Romandy

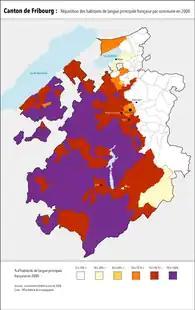
French-speaking population in the Canton of Fribourg in 2000.

The linguistic boundary between French and German is known as ' (lit. ""rösti" ditch", adopted in Swiss French as '). The term is humorous in origin and refers both to the geographic division and to perceived cultural differences between the Romandy and the German-speaking Swiss majority. The term can be traced to the WWI period, but it entered mainstream usage in the 1970s in the context of the Jurassic separatism virulent at the time.